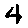
Label: 4